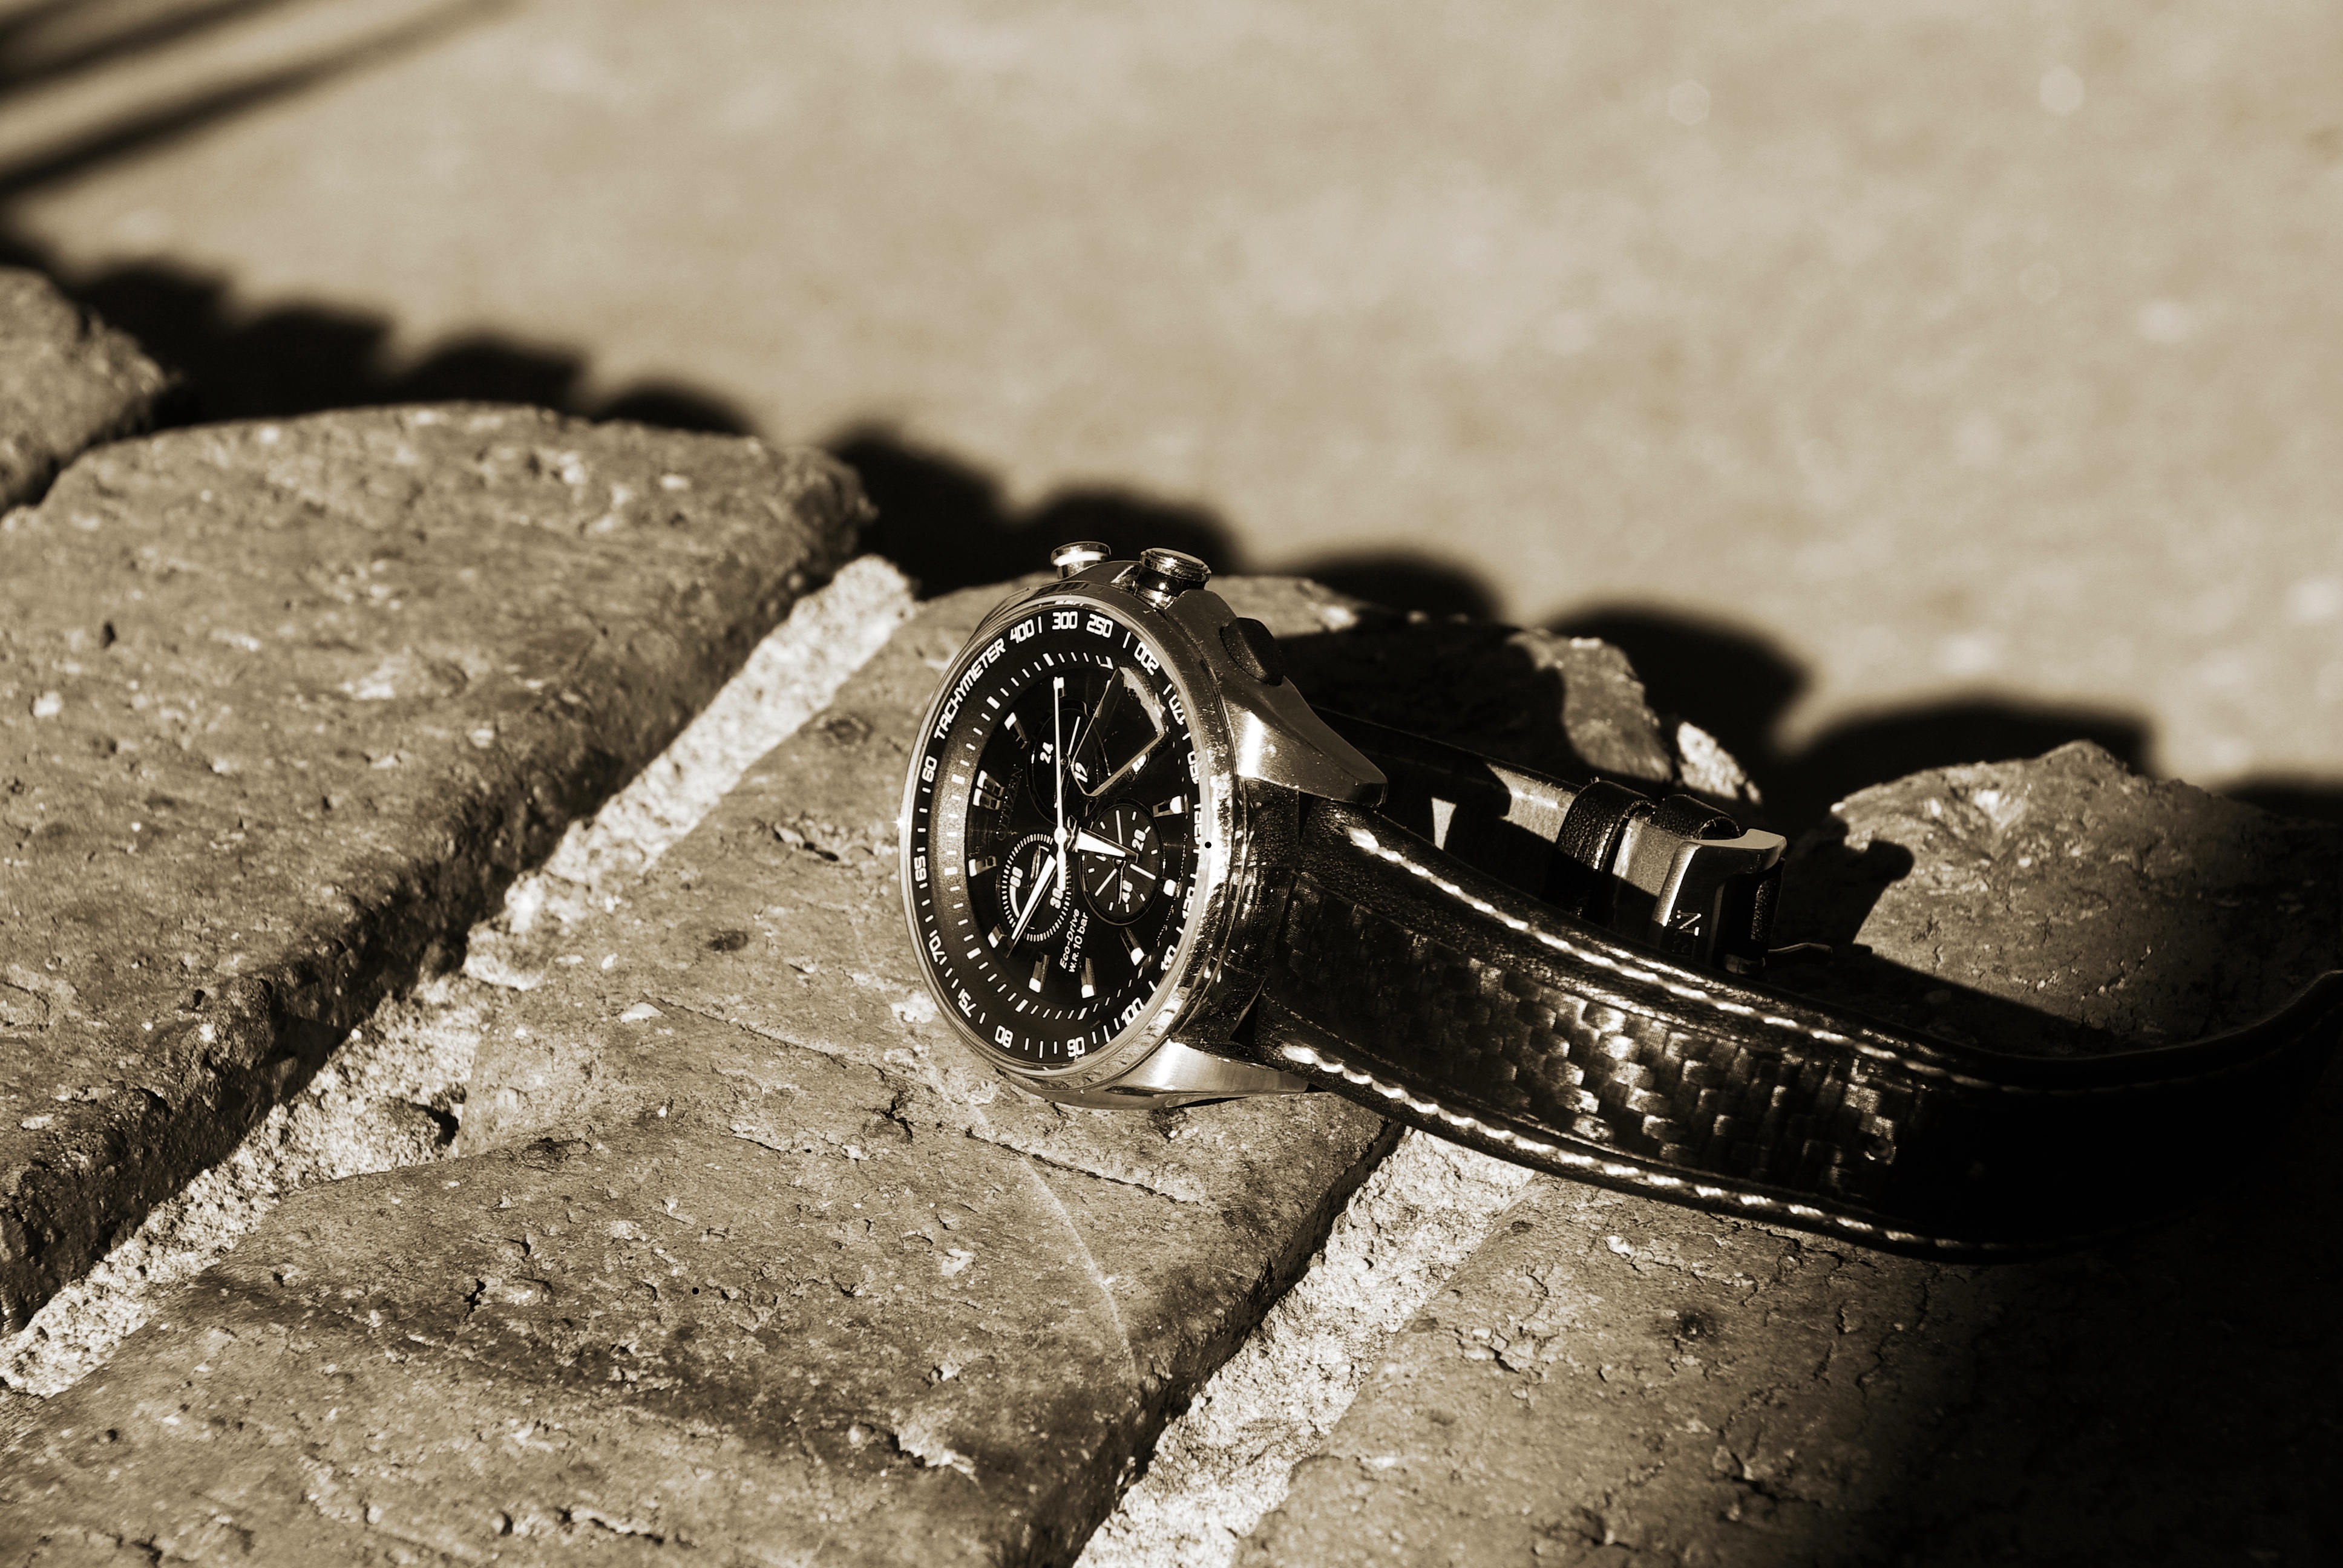
watch, hand, white, photography, clock, black, close up, jewellery, silver, lost, photograph, style, missing, macro photography, chronometer, fashion accessory, armband